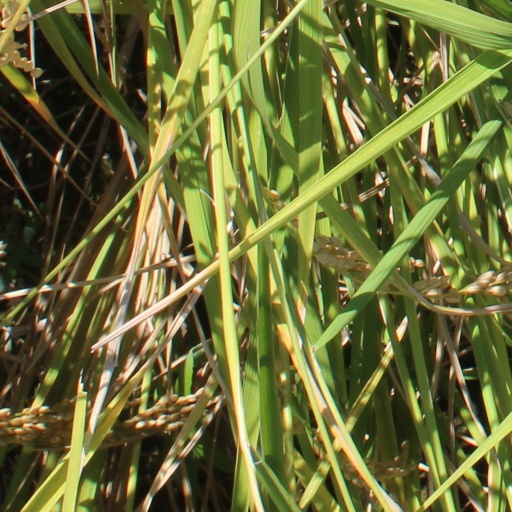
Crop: rice